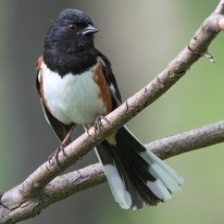
Species: EASTERN TOWEE
Scientific name: PIPILO ERYTHROPHTHALMUS